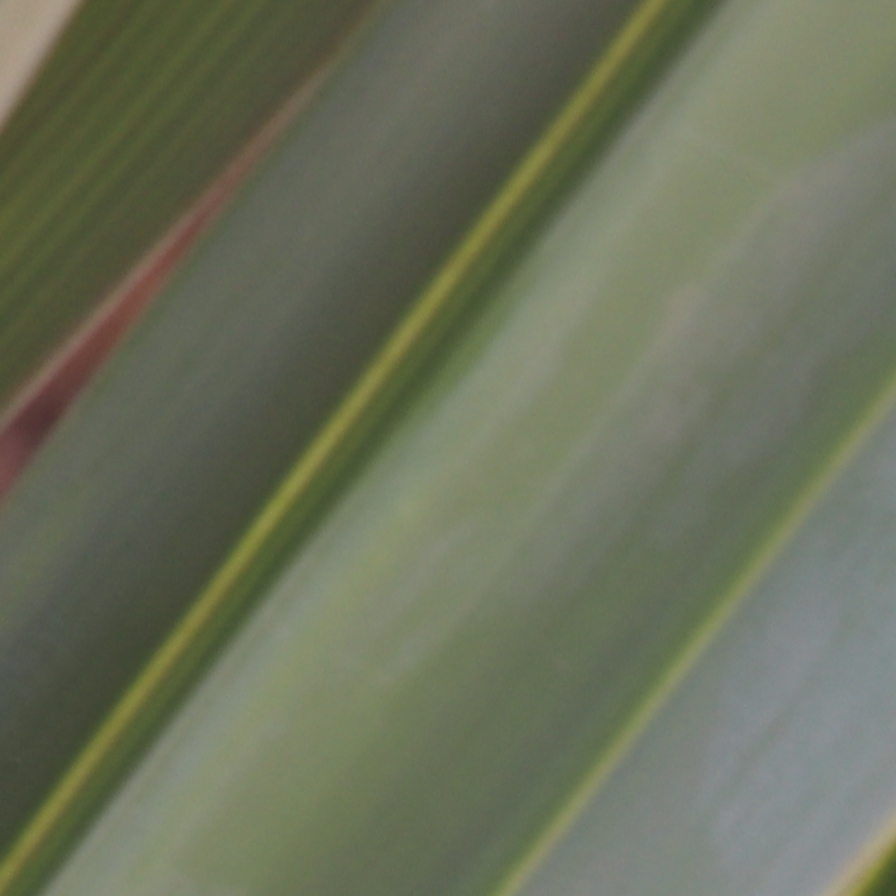
Label: Healthy